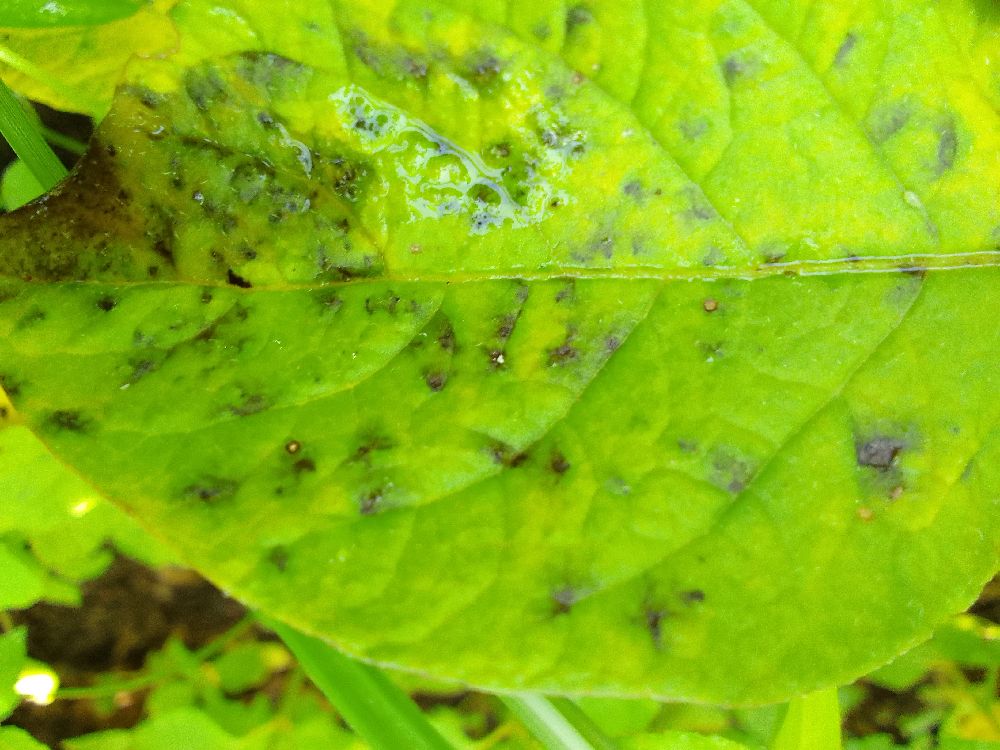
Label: Early blight